Openbravo

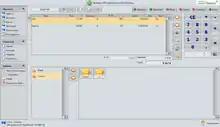
Interface Openbravo POS

Openbravo POS was the first POS solution offered by Openbravo. It is a Java Point-of-Sale (POS) application for retail and hospitality businesses. The application came into existence called TinaPOS. For legal reasons the application was renamed to LibrePOS. In 2007 LibrePOS was acquired by Openbravo and it is known by its current name. The program was completely integrated into Openbravo ERP. Through this integration it was possible to update stock levels, financial journals and customer data directly in the central database when a POS sales is executed in the stores. Openbravo POS can be applied using PDAs for order intake.